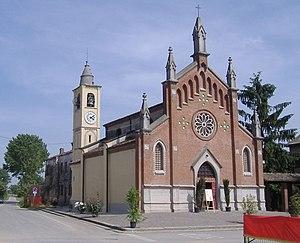
Maccastorna est une commune italienne de la province de Lodi dans la région Lombardie en Italie.